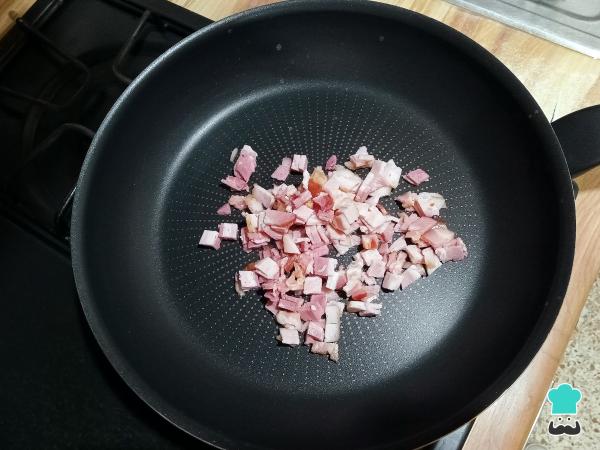
Fríe el tocino picado en una sartén antiadherente a fuego medio-alto moviendo constantemente.